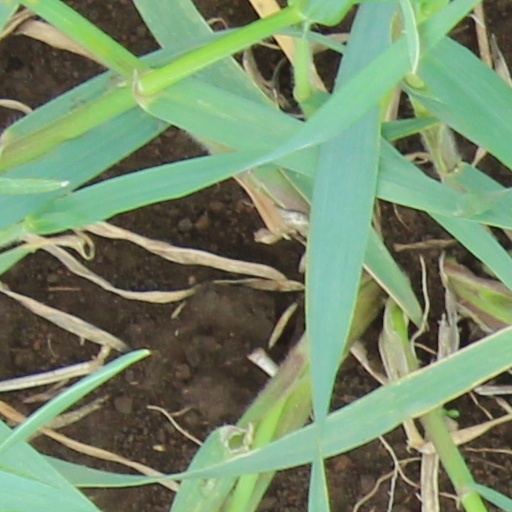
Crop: wheat